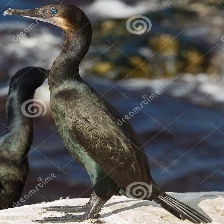
Species: BRANDT CORMARANT
Scientific name: PHALACROCORAX PENICILLATUS